Frederick Douglass

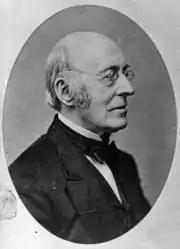
William Lloyd Garrison, abolitionist and one of Douglass's first friends in the North

Frederick Douglass and Anna Murray Douglass settled in New Bedford, Massachusetts (an abolitionist center, full of former enslaved people), in 1838, moving to Lynn, Massachusetts, in 1841. After meeting and staying with Nathan and Mary Johnson, they adopted Douglass as their married name. Douglass had grown up using his mother's surname of Bailey; after escaping slavery he had changed his surname first to Stanley and then to Johnson. In New Bedford, the latter was such a common name that he wanted one that was more distinctive, and asked Nathan Johnson to choose a suitable surname. Nathan suggested "Douglass", after having read the poem "The Lady of the Lake" by Walter Scott, in which two of the principal characters have the surname "Douglas".